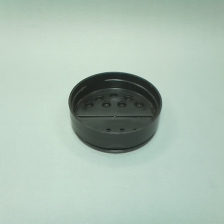
Color: black
Cap type: dual flip-top cap